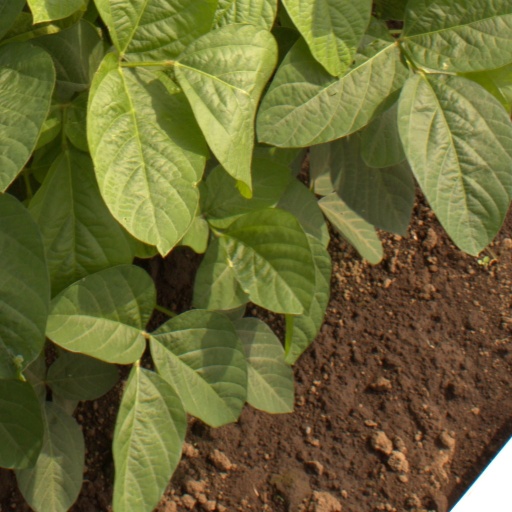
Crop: soybean